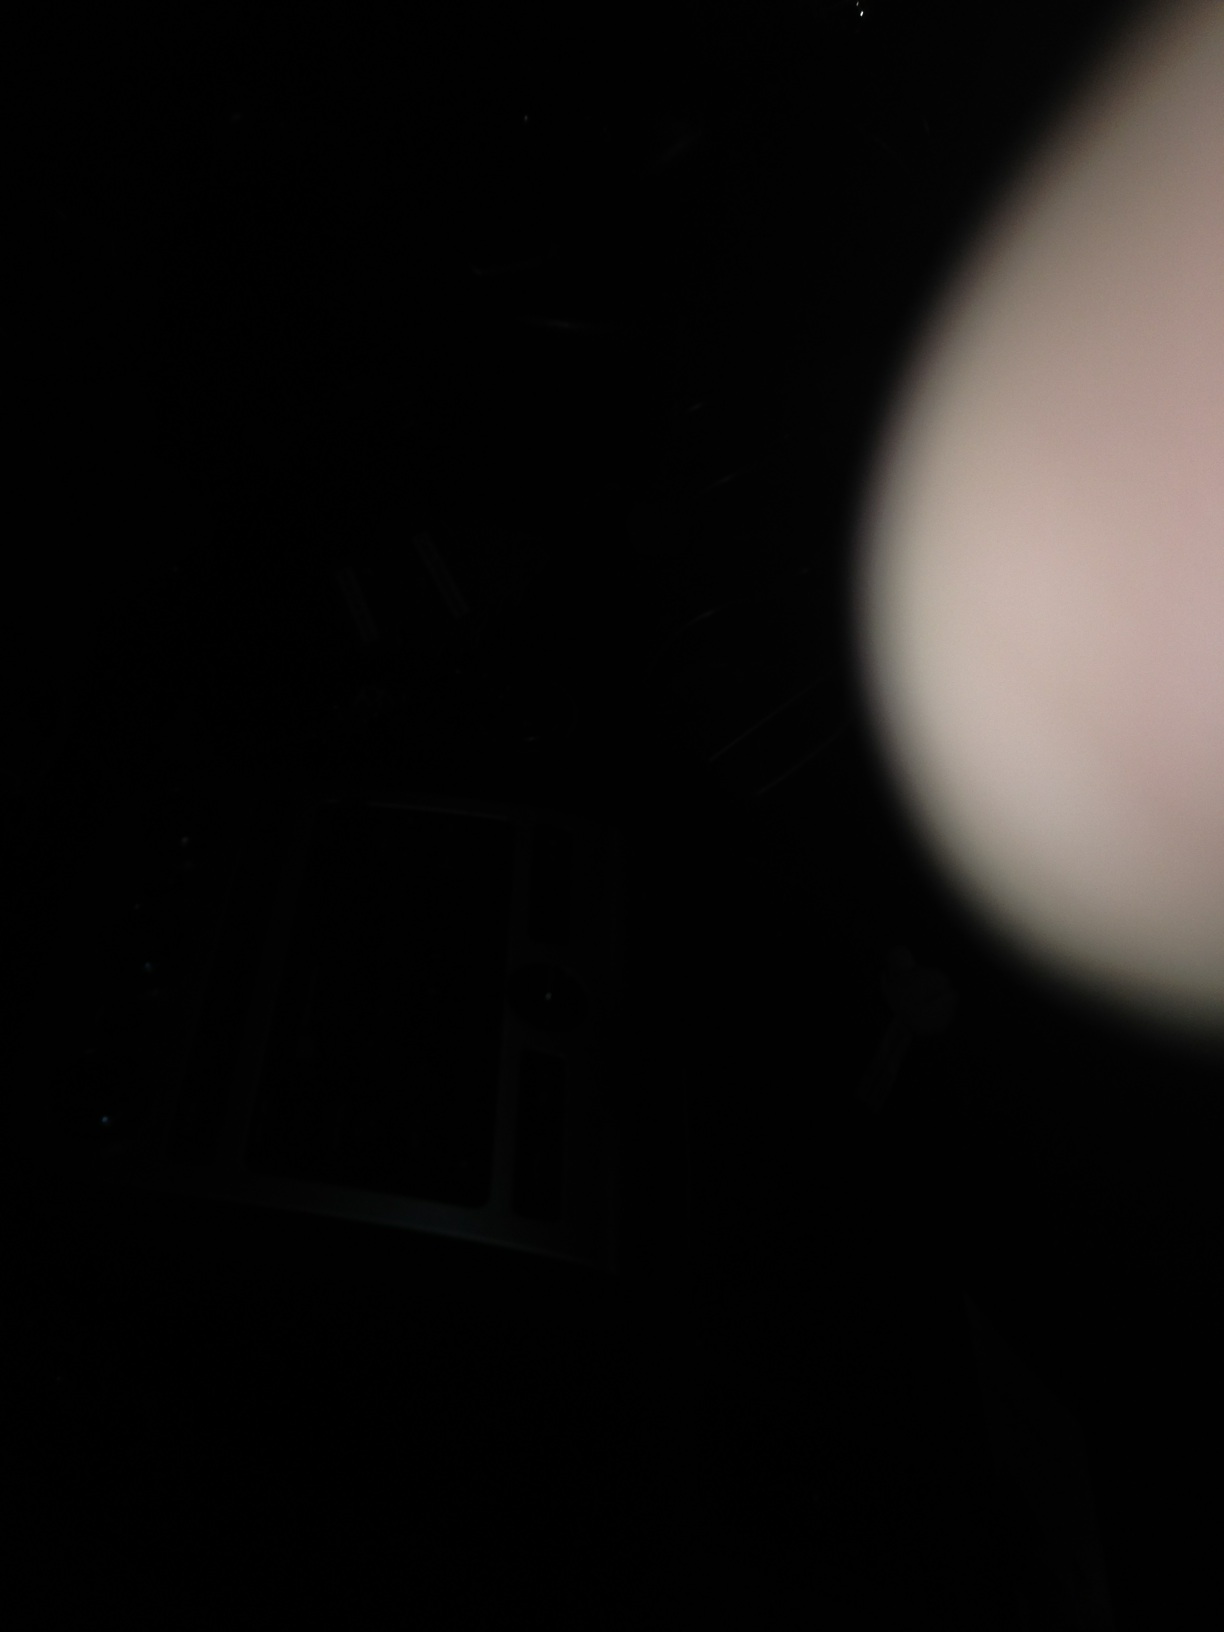Question: who is that?
Answer: unanswerable